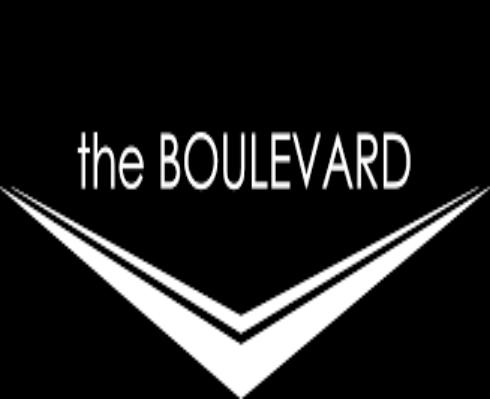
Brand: Boulevard
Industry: Necessities